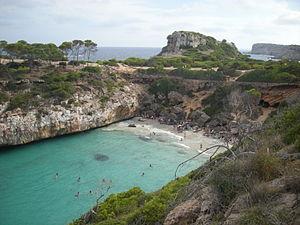
Cet article donne la liste des plages de Majorque, la plus grande des îles Baléares.